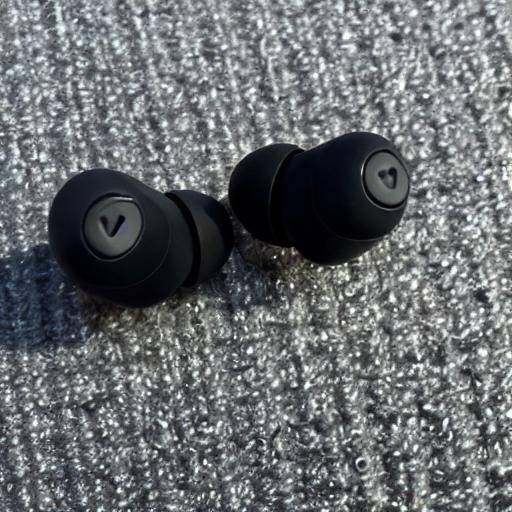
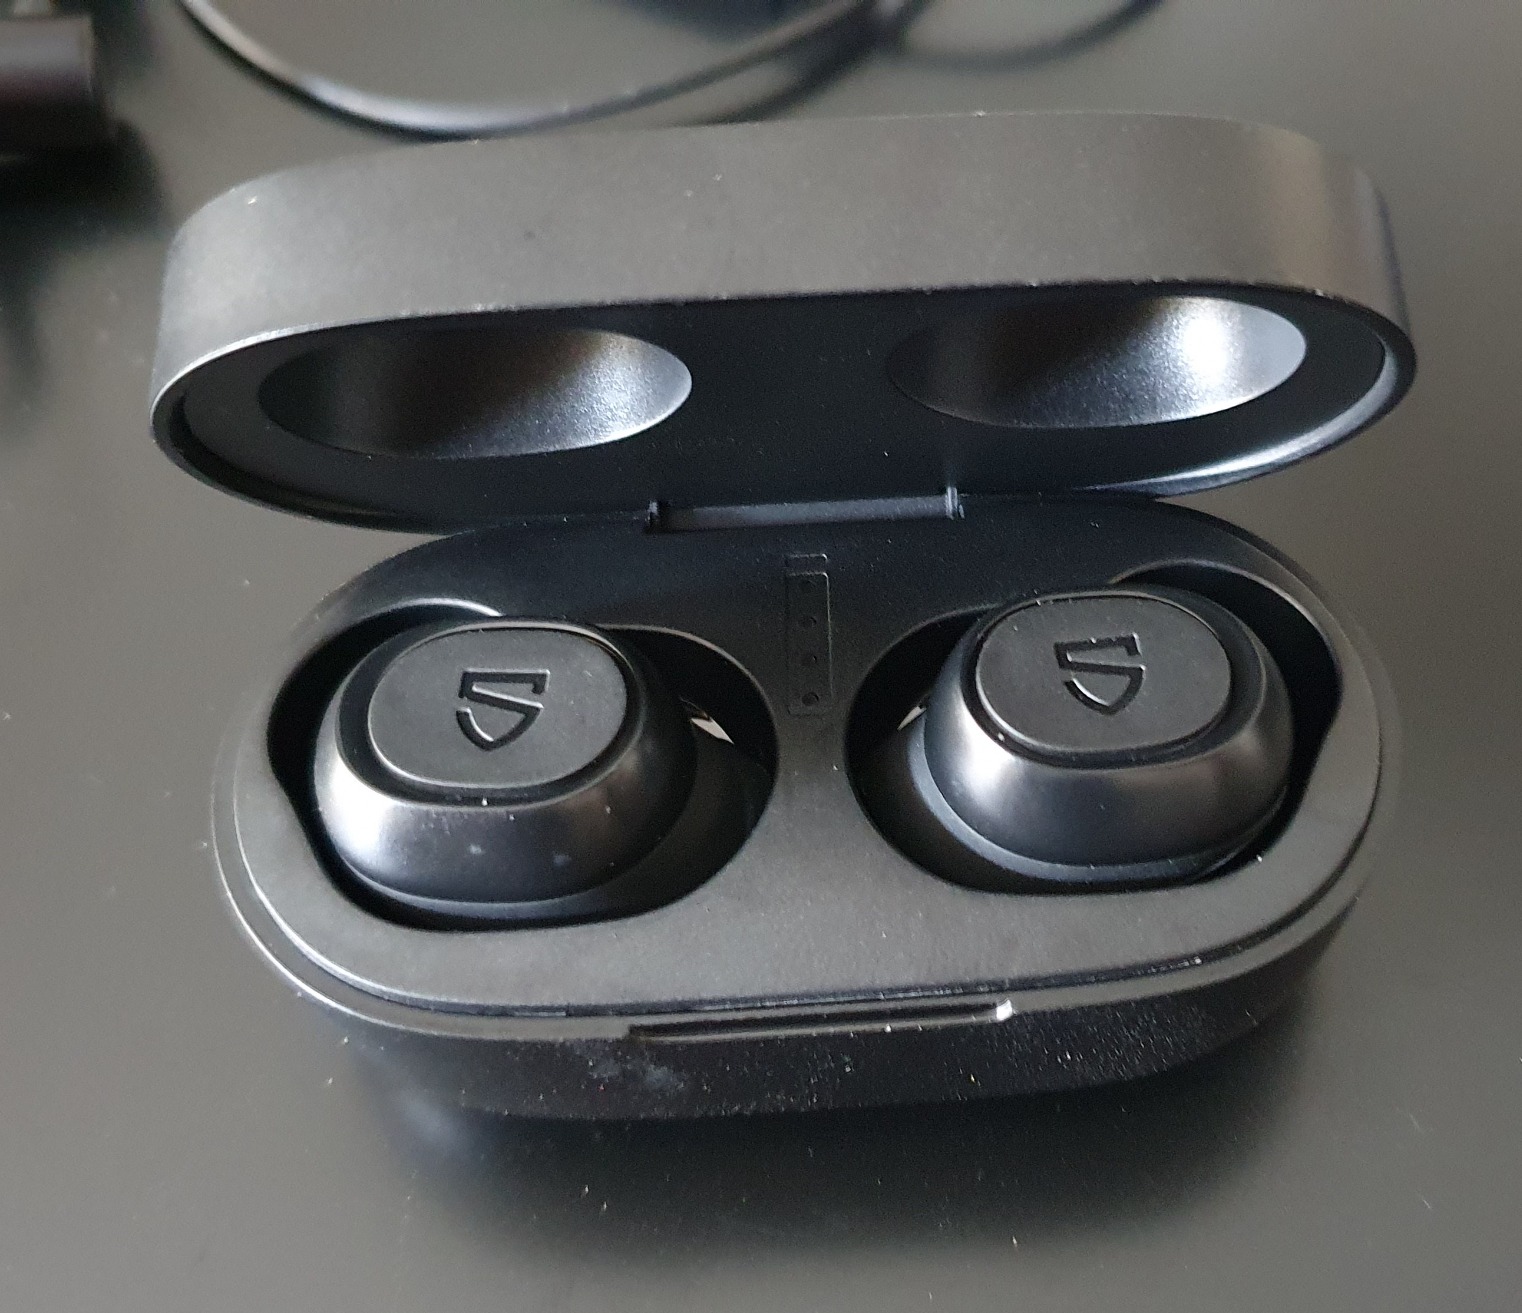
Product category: earbuds
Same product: no